John Seymour Keay

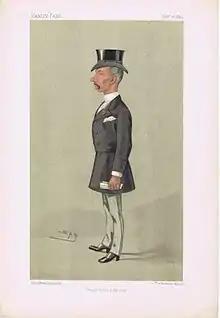
John Seymour Keay, 1892 caricature from "Vanity Fair"

Born at Bathgate, Linlithgowshire, on 30 March 1839, was younger of the two sons of John Keay (died 15 July 1841), minister of the Church of Scotland, of Bathgate, by his wife Agnes Straiton (died 3 June 1864). Educated at Madras College, St. Andrews, Keay was apprenticed in 1856 to the Commercial Bank of Scotland, and in 1862 went to India to manage branches of the Government Bank of Bengal, which was recently started to develop the cotton trade between India and the UK. He next entered the service of Sir Salar Jung, minister of Hyderabad.